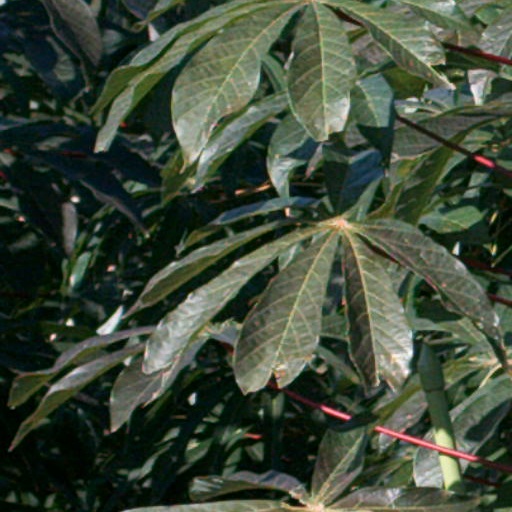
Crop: cassava